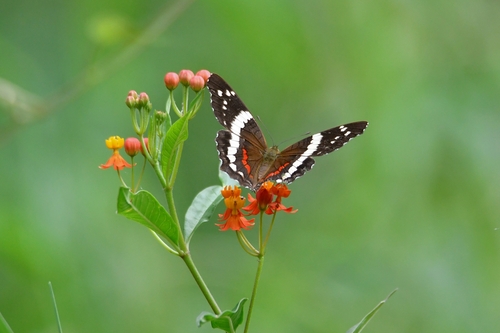
Scientific name: Anartia fatima
Common name: Banded peacock
Family: Nymphalidae
Order: Lepidoptera
Pollinator type: Primary pollinator
Habitat: Open areas and gardens
Geographic range: South America
Conservation status: Least Concern